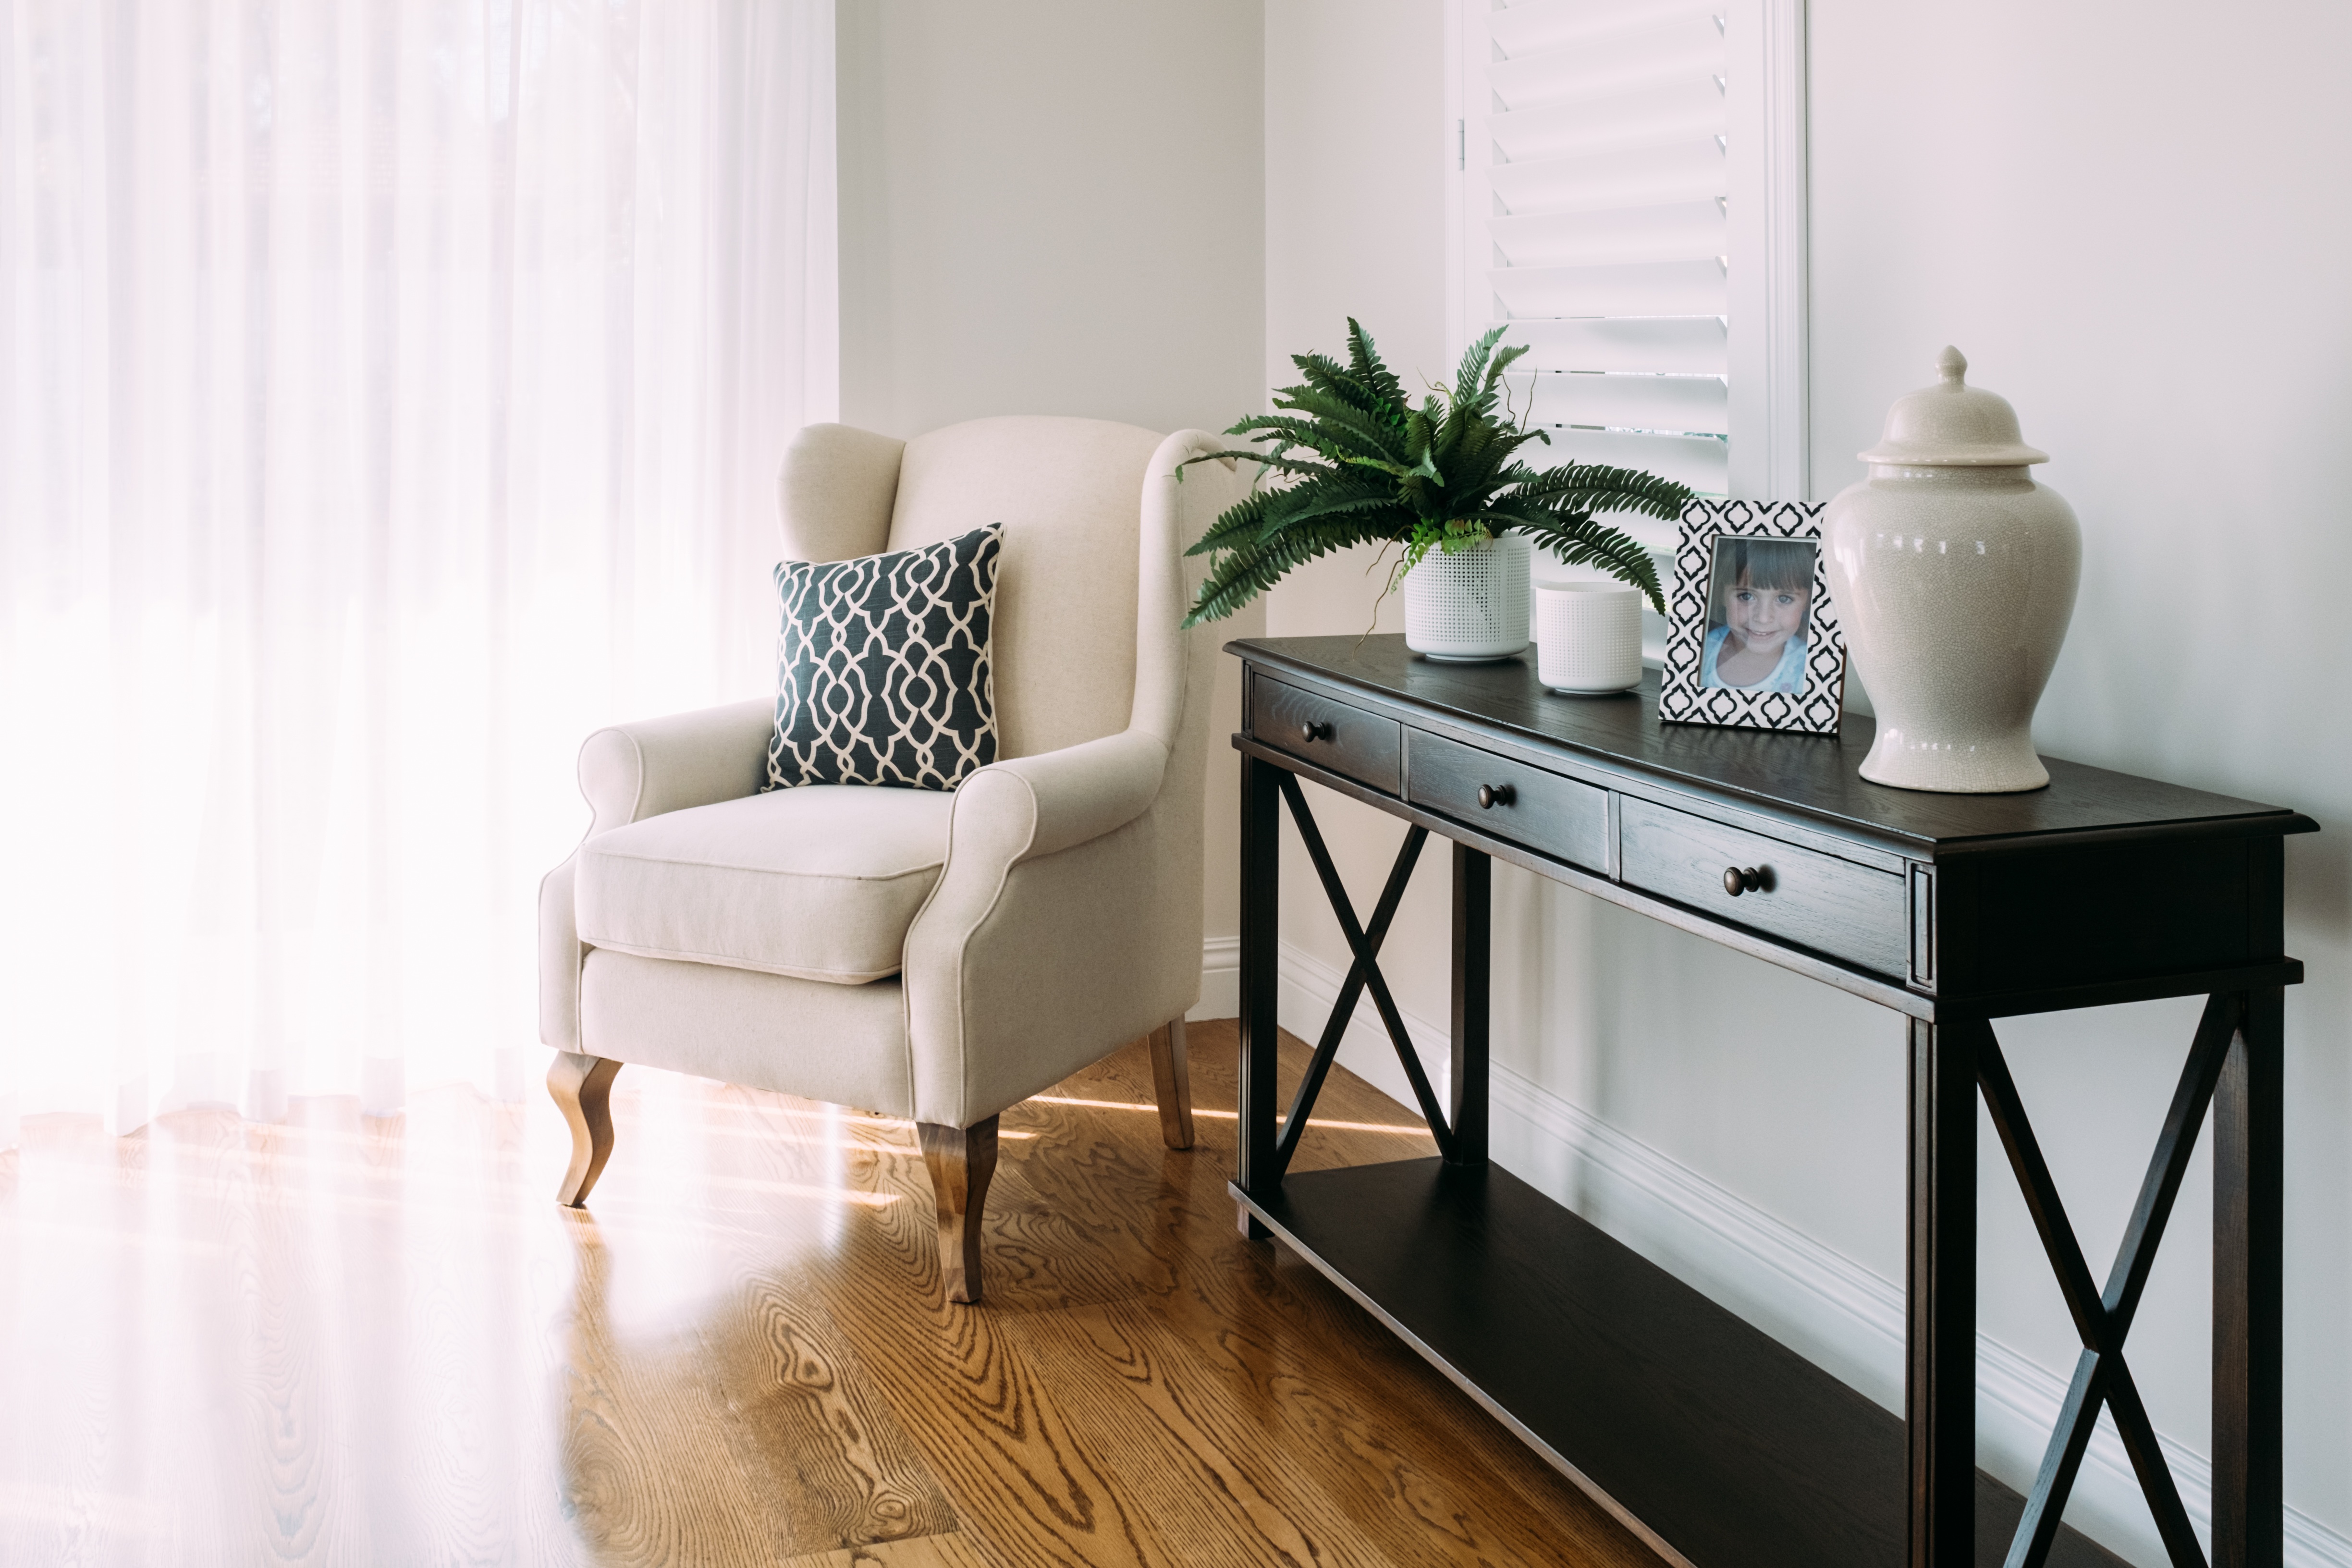
table, wood, white, floor, home, living room, furniture, room, interior design, design, hardwood, dining room, flooring, wood flooring, laminate flooring